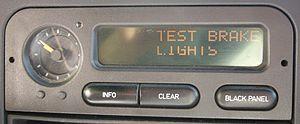
La Saab 900 est une automobile produite par le suédois Saab, commercialisée à partir de 1978 jusqu'en 1994 dans sa version classique, puis de 1994 à 1998 pour la seconde génération.